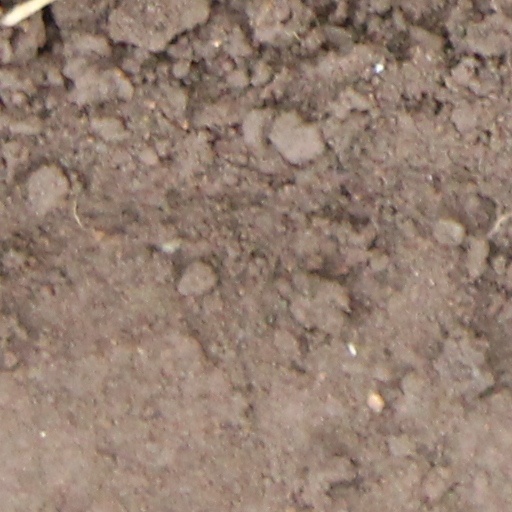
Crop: wheat